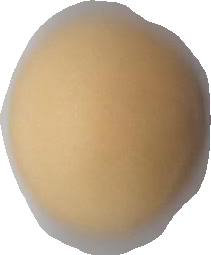
Variety: Grobogan